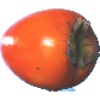
Label: Kaki 1